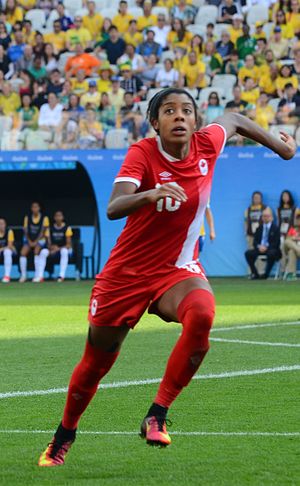
Ashley Lawrence
Ashley Lawrence er en canadisk fodboldspiller, der spiller for Paris Saint-Germaine i Division 1 Féminine og Canadas kvindefodboldlandshold.